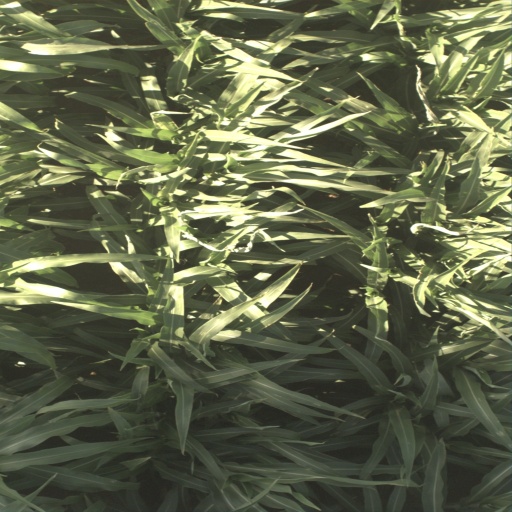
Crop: sorghum